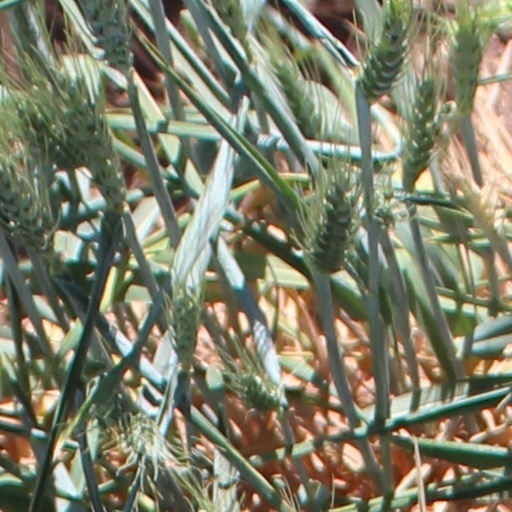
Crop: wheat